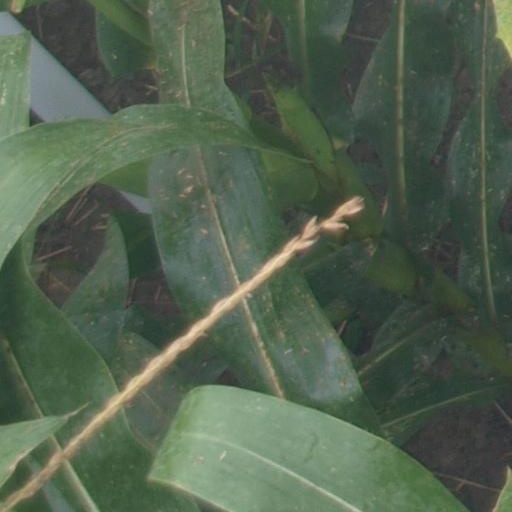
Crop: maize; corn